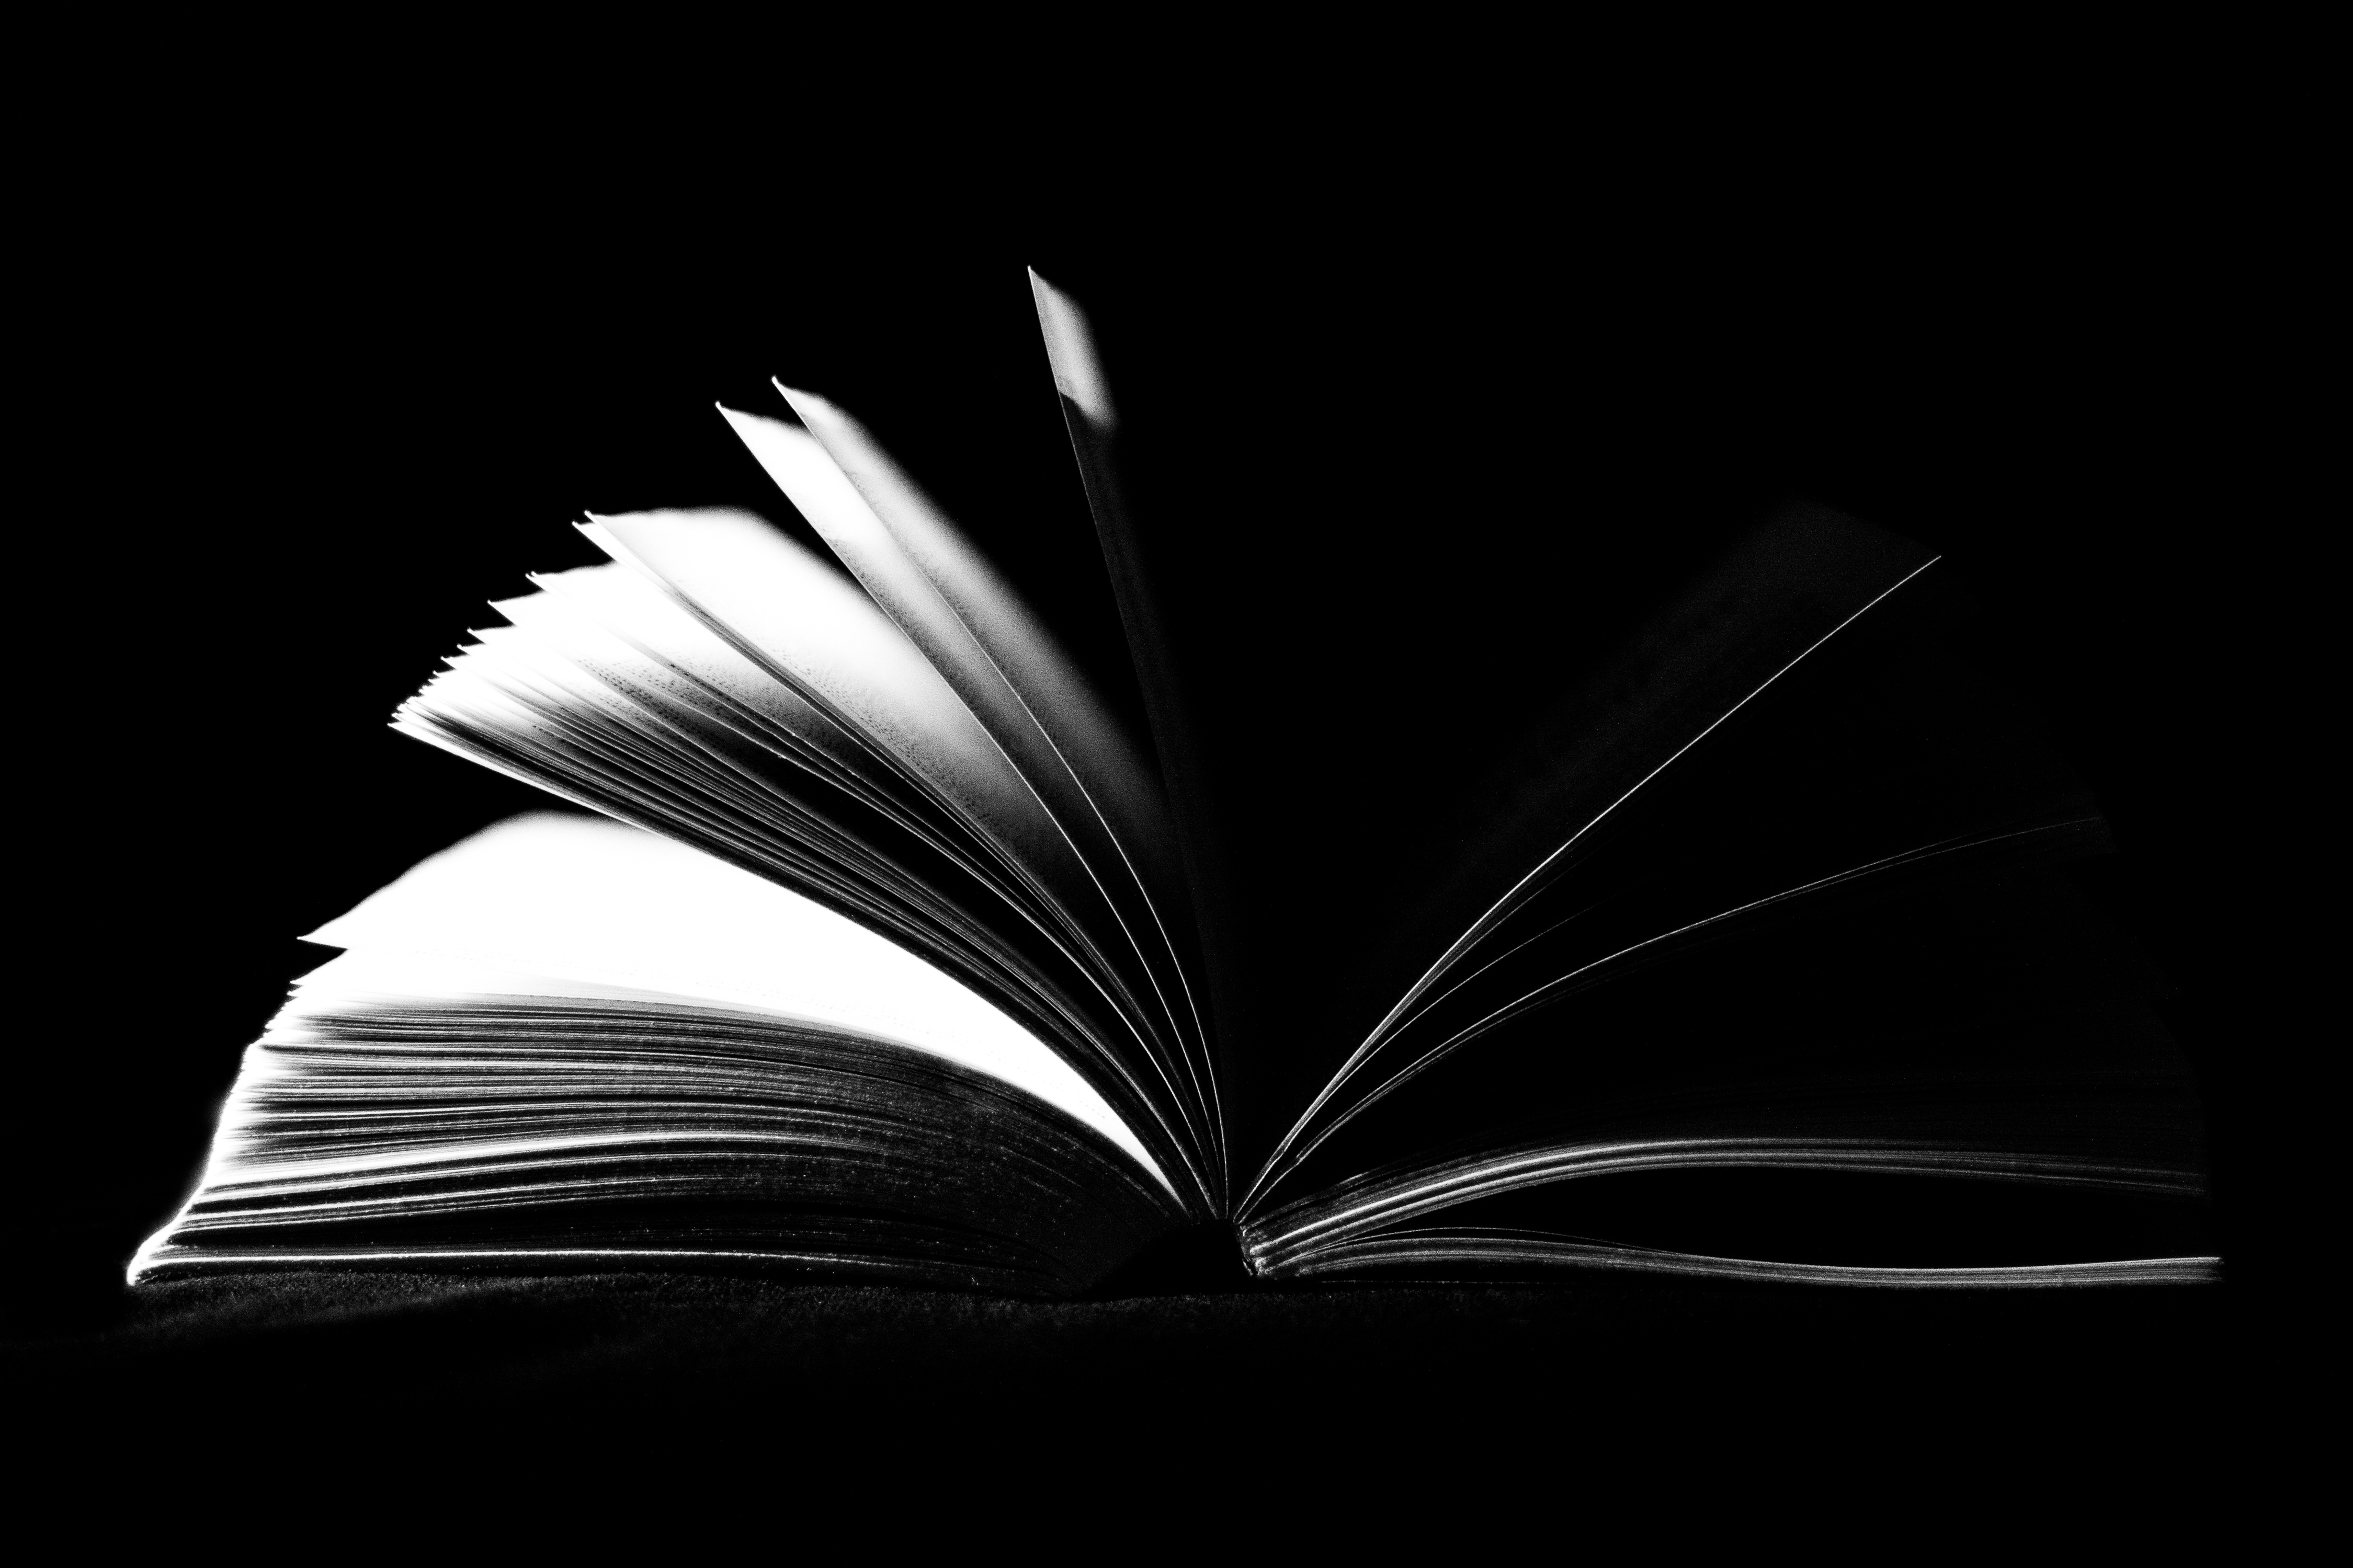
book, open, wing, black and white, photography, leaf, reading, line, darkness, black, monochrome, textbook, close up, pages, literature, illustration, university, school, studying, learning, information, hardcover, publication, monochrome photography, computer wallpaper